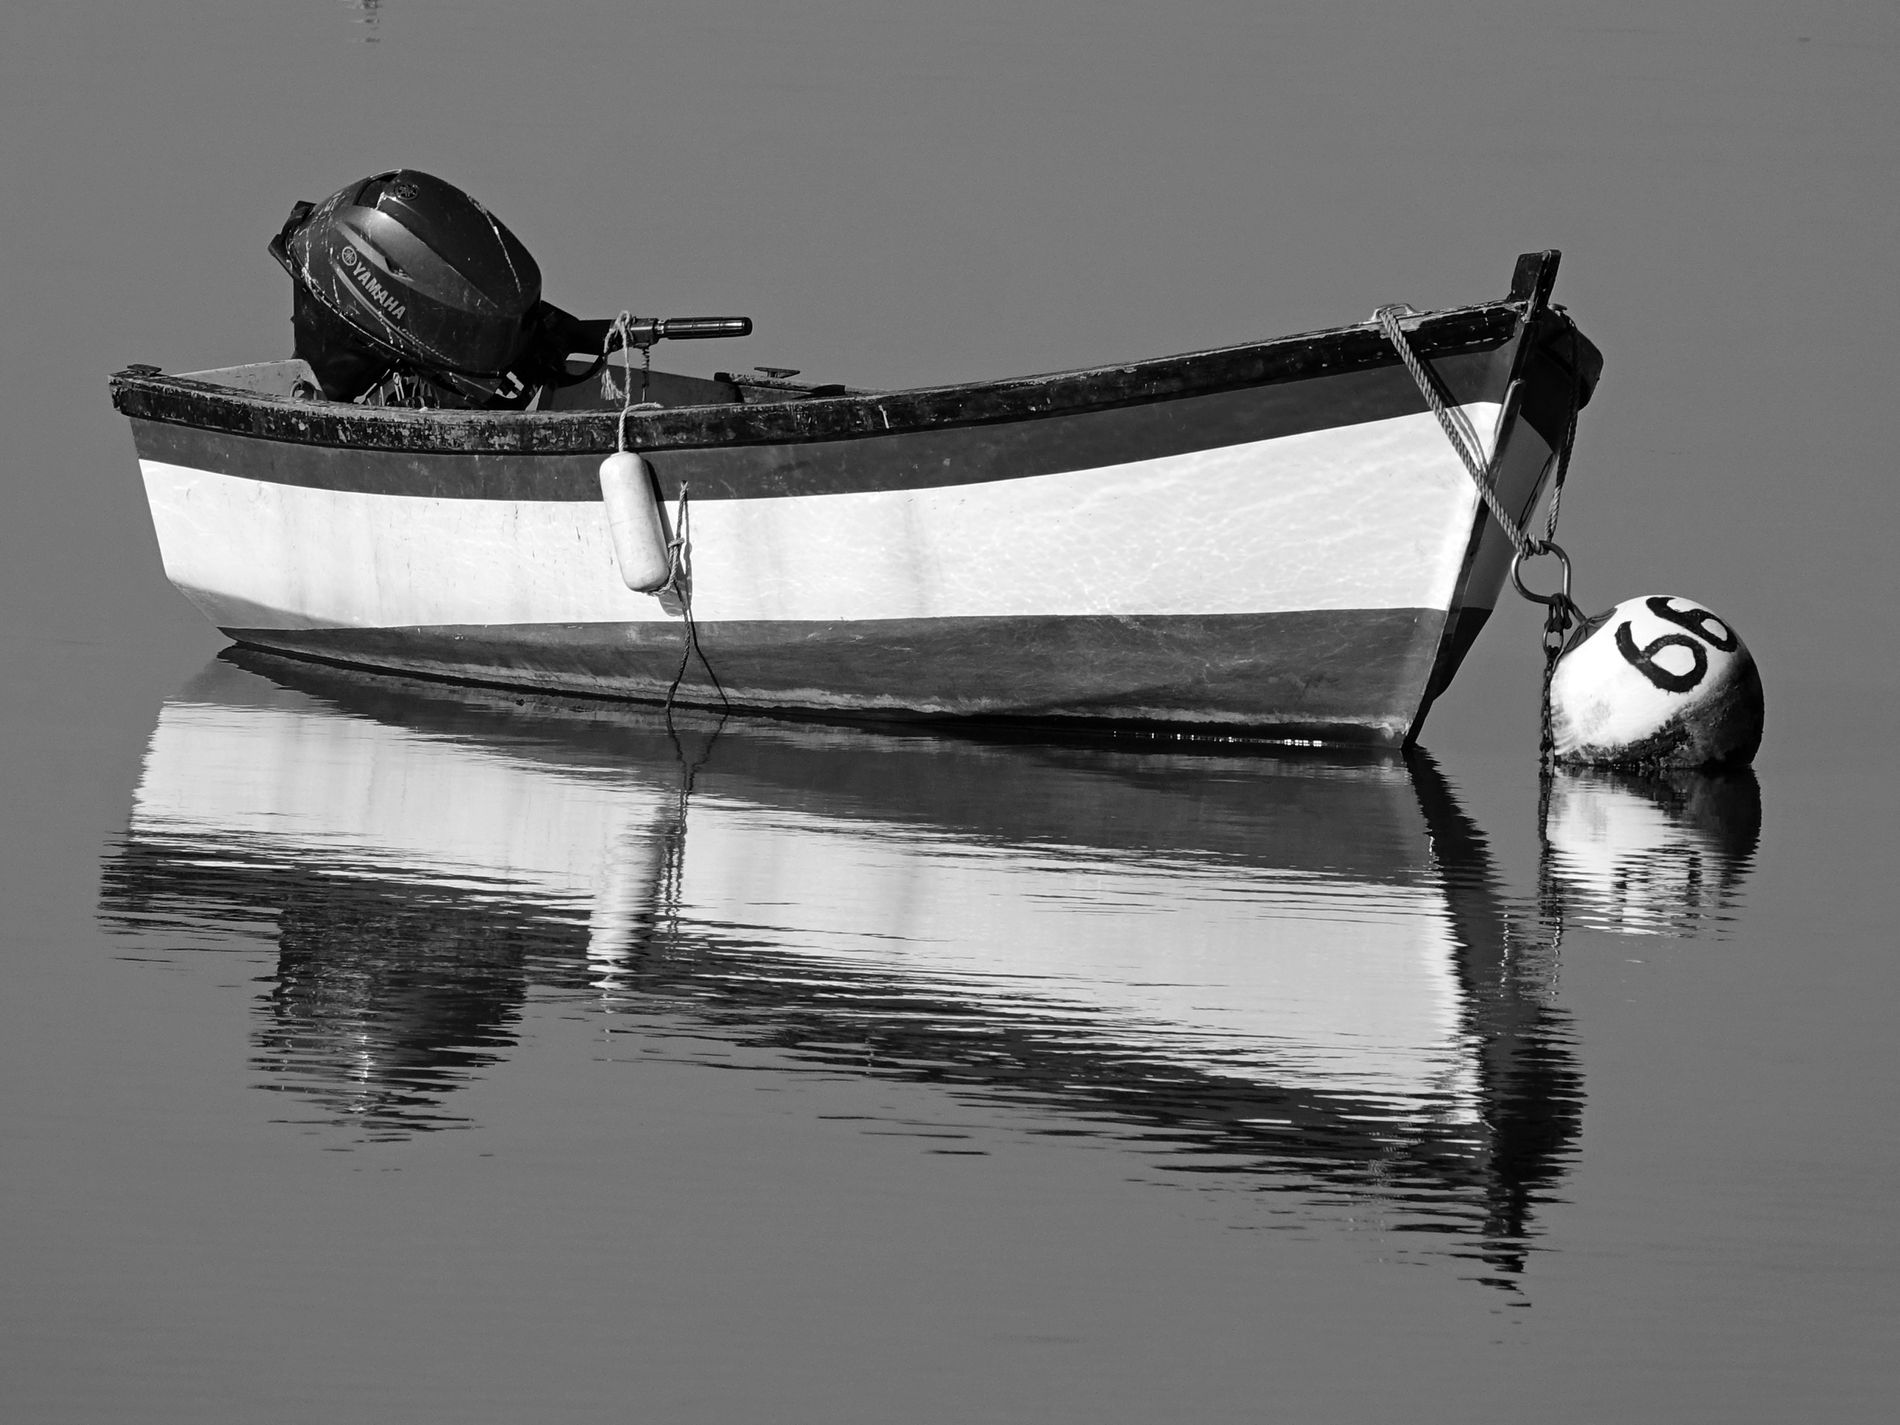
A small boat.
A small empty boat floats with its reflection clear in the calm water. A helmet rests quietly inside adding a hint of presence in an otherwise still scene.
A side wide angle shot taken at eye level in natural daylight, features a color palette of black, white, and soft gray. The subtle contrasts create a quiet, timeless atmosphere.
Labels: Transportation, Vehicle, Watercraft, Boat, Sailboat, Sphere, Back, Body Part, Person, Helmet, Dinghy, Rowboat, Water, Waterfront, Canoe, small boat, helmet, calm water
Camera: SONY DSC-RX10M3
Aperture: F5
Exposure: 1/1000 sec
ISO: 100
Focal length: 195.6 mm